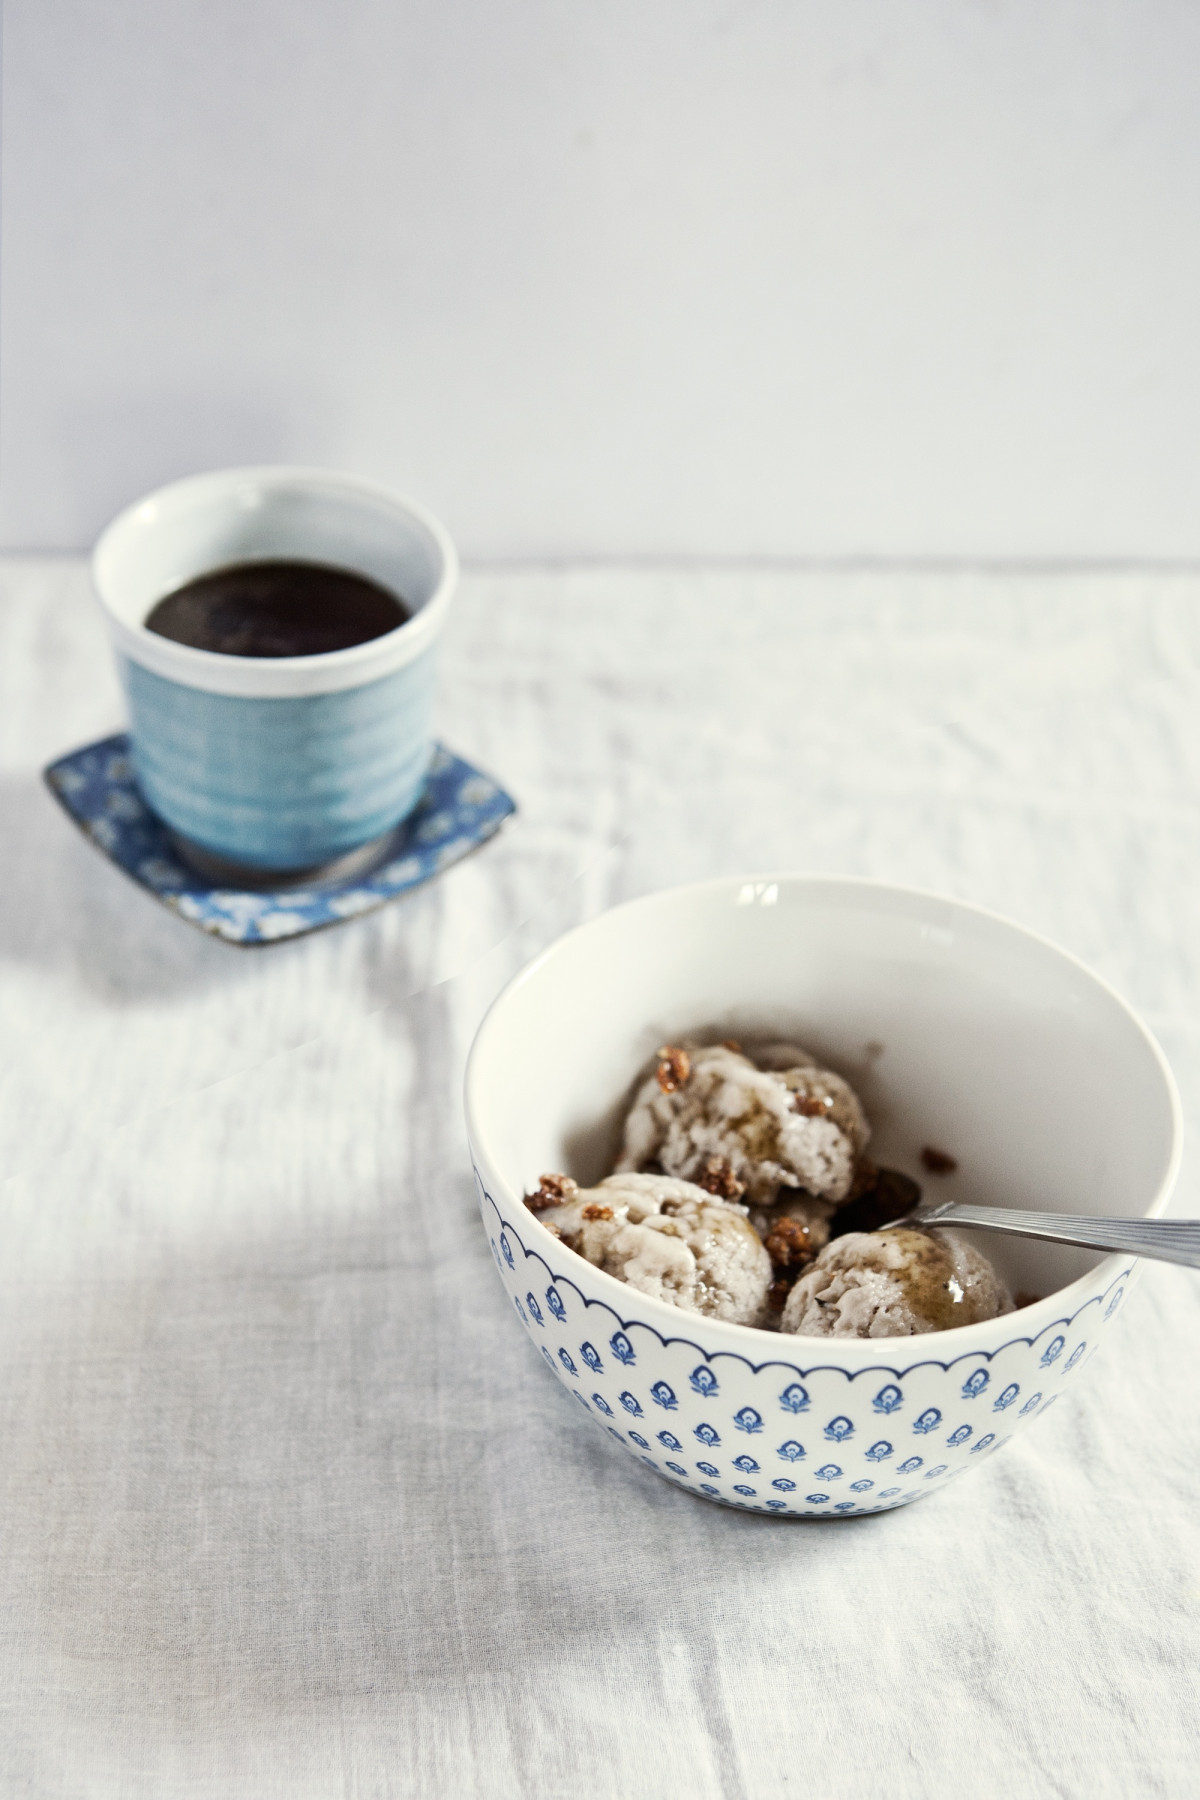
Tags: dish, meal, produce, breakfast, ice cream, dessert, pecan, coconut, flavor